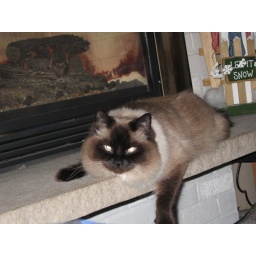
Gracie with one of the best seats in the house